Solid ground curing

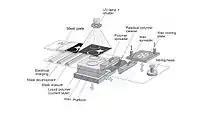
Schematic Diagram of Solid Ground Curing Process

Solid ground curing utilizes the general process of hardening of photopolymers by a complete lighting and hardening of the entire surface, using specially prepared masks. In SGC process, each layer of the prototype is cured by exposing to an ultra violet (UV) lamp instead of by laser scanning. So that, every portion in a layer are simultaneously cured and do not require any post-curing processes. The process contains the following steps.